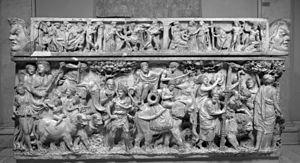
Callixène, né à Rhodes, est un poète et historiographe grec de la période hellénistique au IIIᵉ siècle av. J.-C.